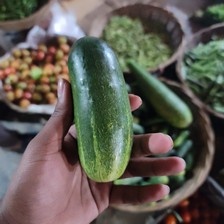
Label: cucumber